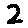
Label: 2